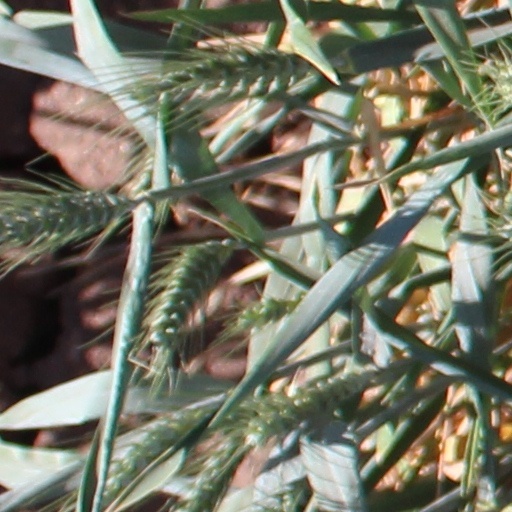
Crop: wheat